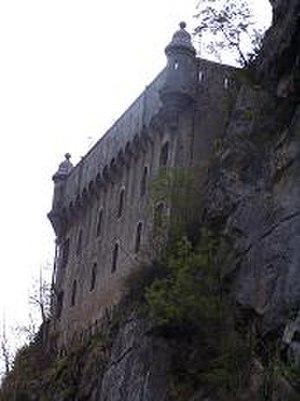
fort du portalet , boyacoco